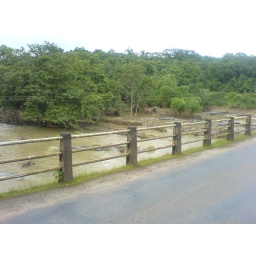
This bridge across aghanashini river was around .5 km...